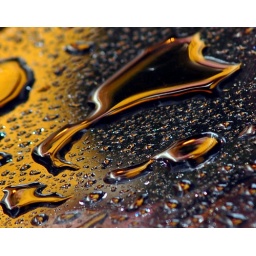
&lt;b&gt;Ok, I know something completely different from me...not a bird, flower or cat in sight LOL&lt;/b&gt;.